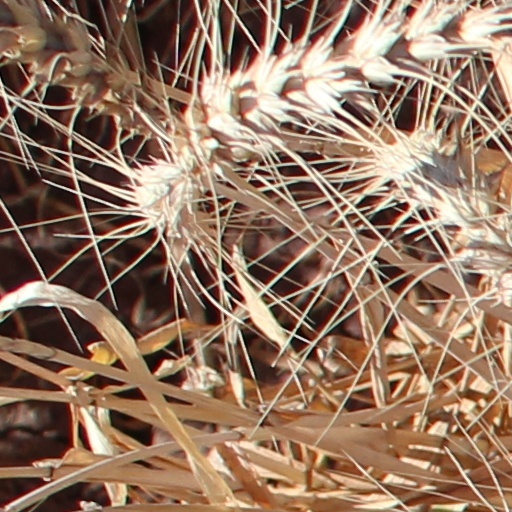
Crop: wheat